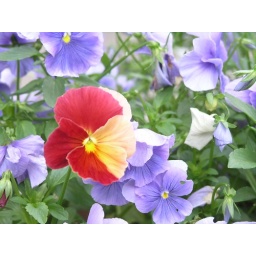
How did this orange one get in my pot of blue pansies!